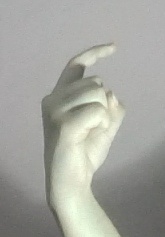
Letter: ra